Philip Glass

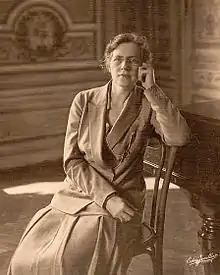
Glass studied in Paris with Nadia Boulanger.

In 1964, Glass received a Fulbright Scholarship; his studies in Paris with the eminent composition teacher Nadia Boulanger, from autumn of 1964 to summer of 1966, influenced his work throughout his life, as the composer admitted in 1979: "The composers I studied with Boulanger are the people I still think about most—Bach and Mozart."